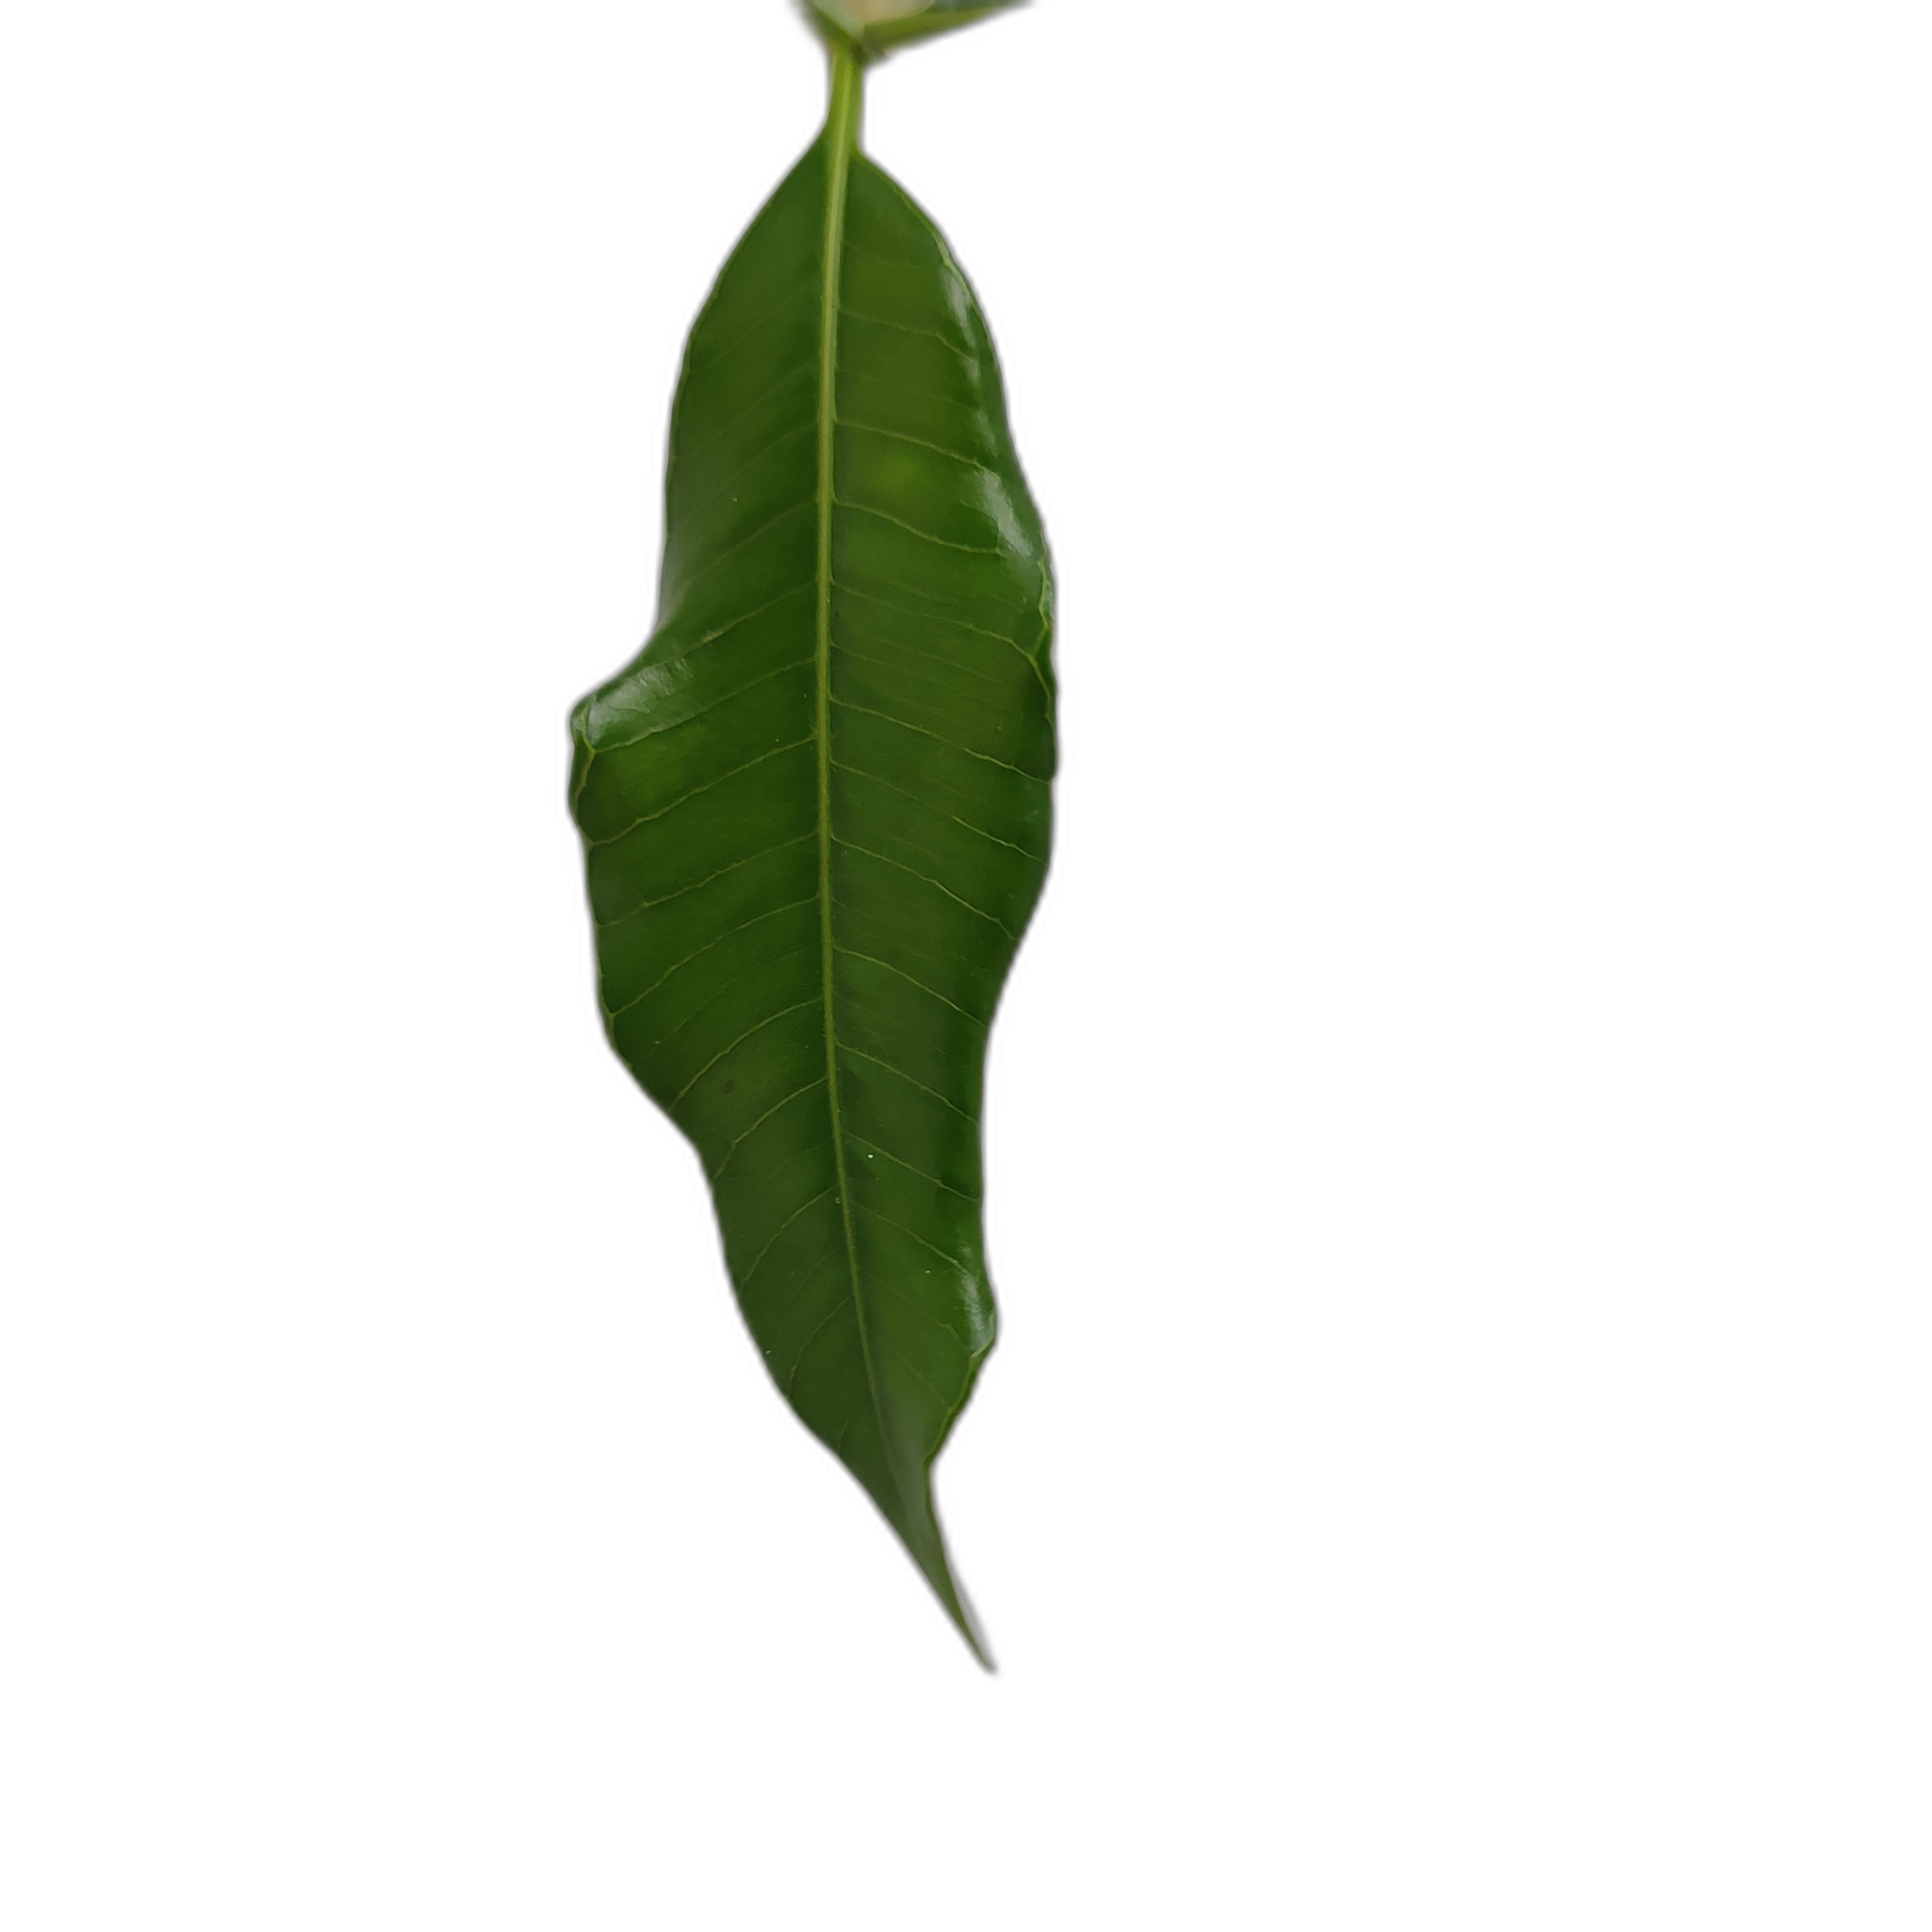
Label: healthy